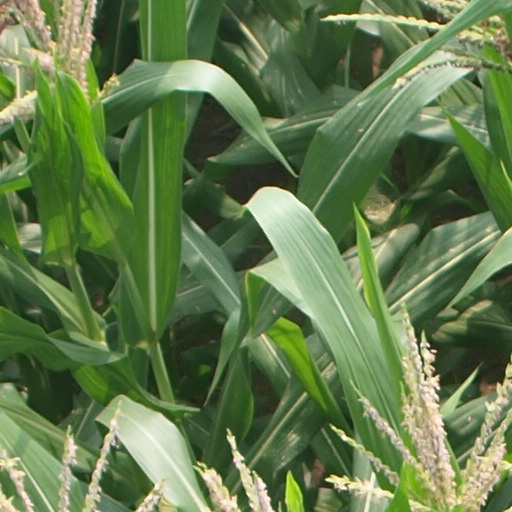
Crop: maize; corn